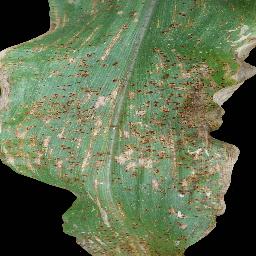
Label: Corn_(Maize)___Common_Rust